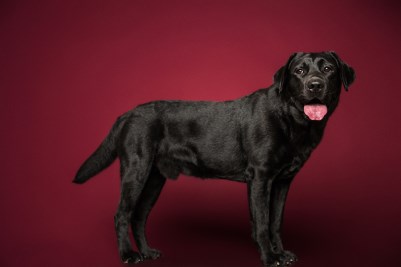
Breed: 3580-n000122-Labrador_retriever